James Dyson

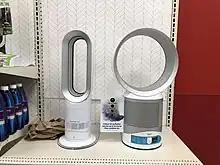
Dyson air-purifier. Some newer models have features like oscillation and adjustment of air flow direction.

A fan without external blades called the Air Multiplier was launched in October 2009. Functions such as heating, air-purifying and humidifying were added later.